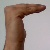
The image shows a hand gesture representing a space in Indian Sign Language.